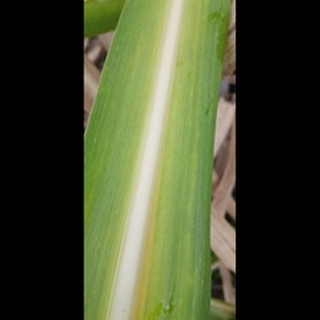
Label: sugarcane_yellow_leaf_disease